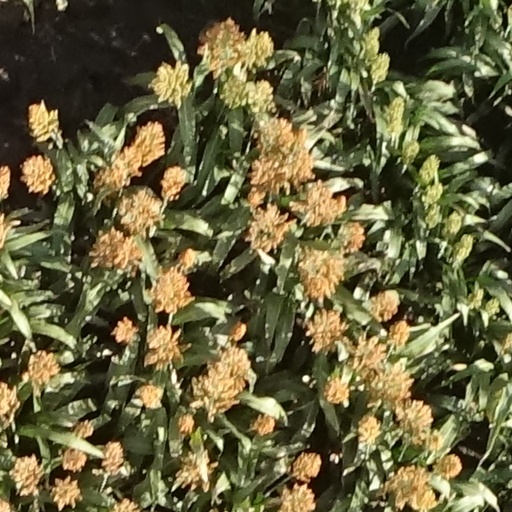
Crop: sorghum